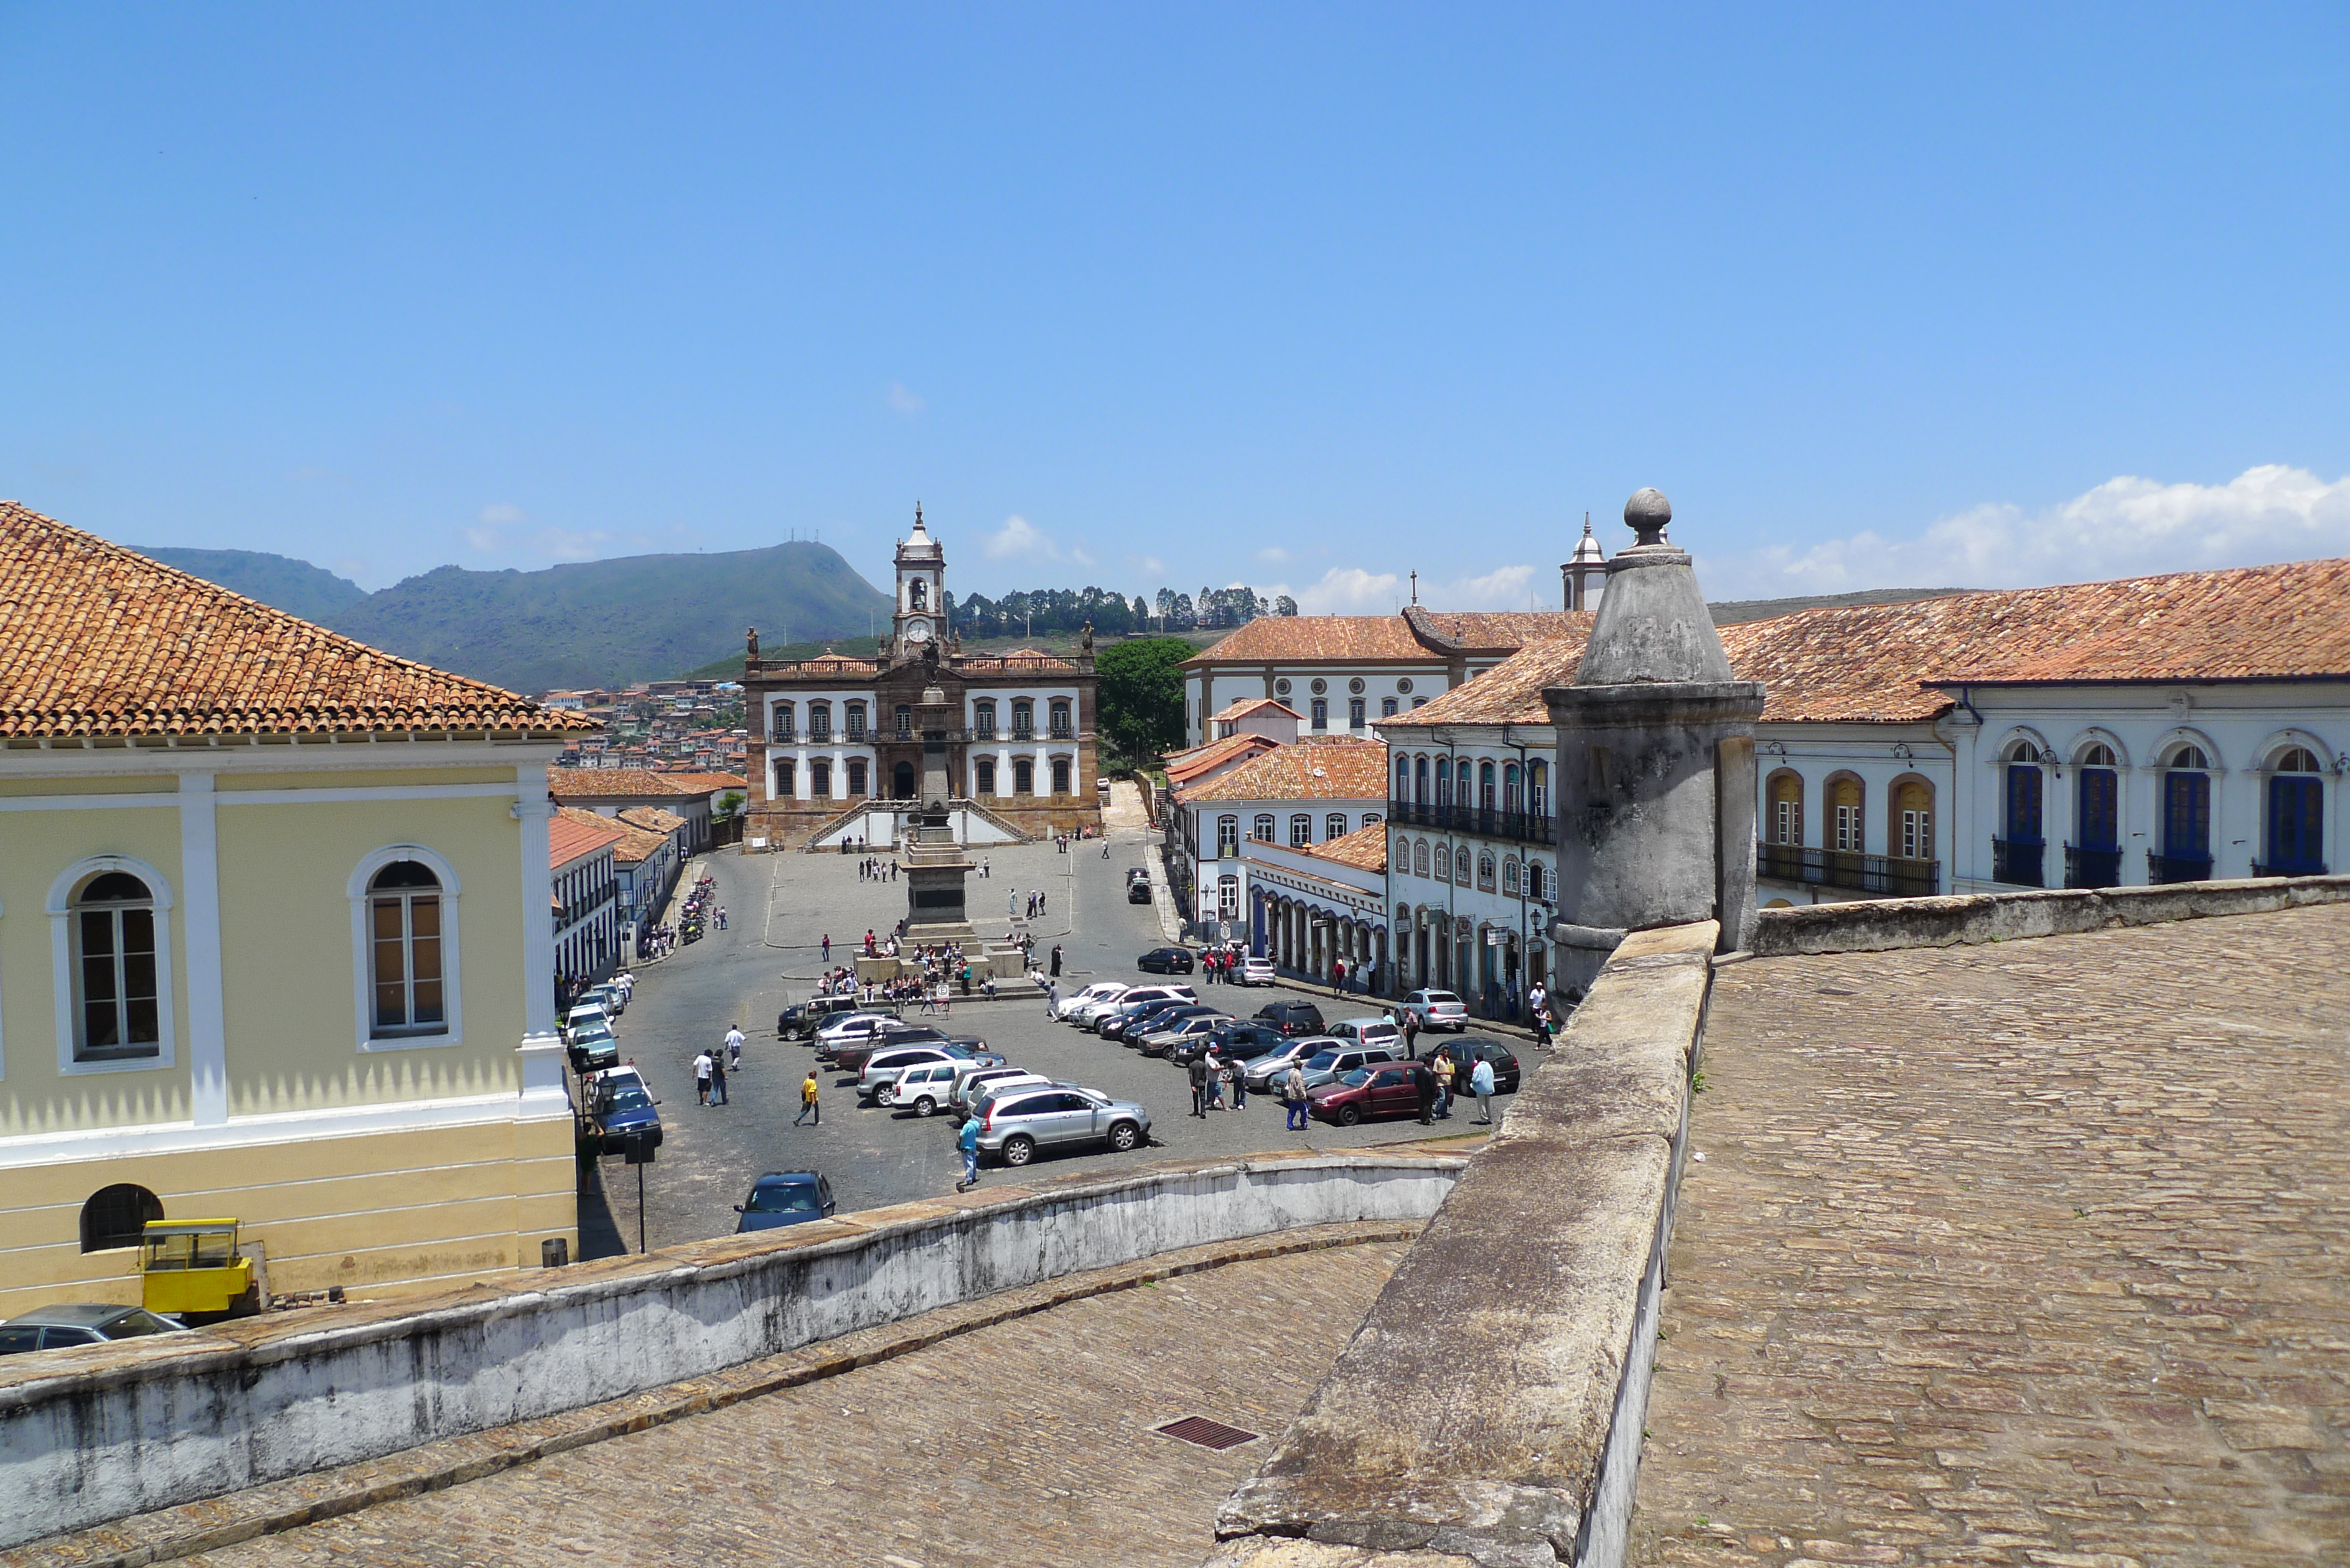
town, palace, vacation, travel, transport, tourism, waterway, world, brasil, town square, heritage, unesco, estate, site, brasilien, welterbe, weltkulturerbe, minas, gerais, ouro, presto, ancient history